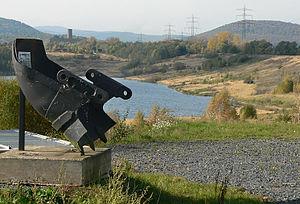
Voici une liste de mines situées en Allemagne excluant celles de Rhénanie-du-Nord-Westphalie, listées sur l'article dédié liste de mines en Rhénanie-du-Nord-Westphalie.